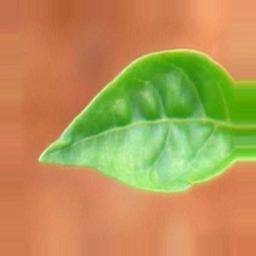
Label: healthy